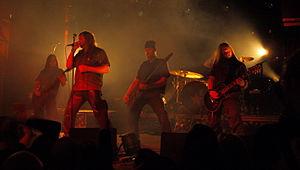
KYPCK est un groupe de doom metal finlandais. Formé en 2007 par Saami Lopaka, ils se considèrent comme le « groupe de doom metal-rapide russe de Finlande ».